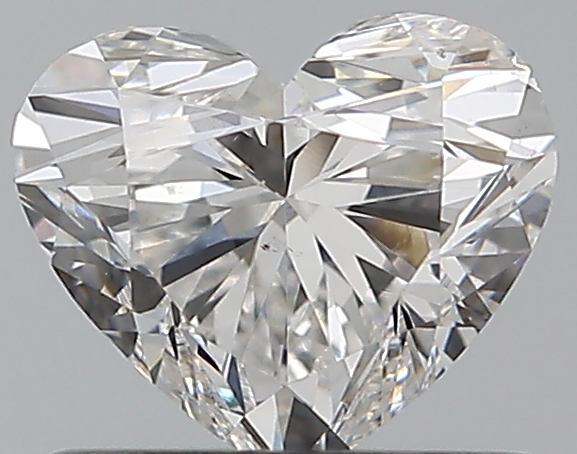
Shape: heart
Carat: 0.7
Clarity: VS2
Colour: F
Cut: EX
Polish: EX
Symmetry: GD
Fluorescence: N
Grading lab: GIA
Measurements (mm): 5.23 x 6.16 x 3.65